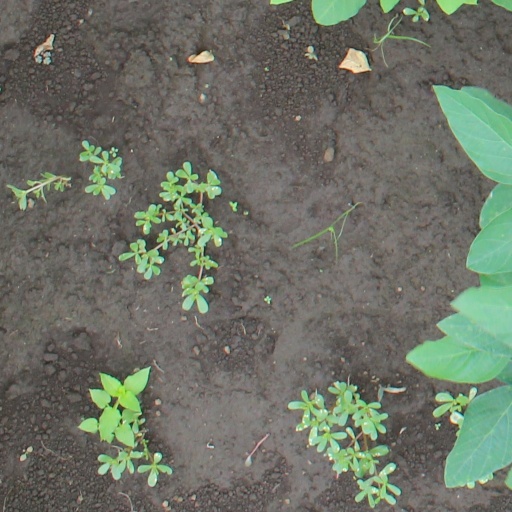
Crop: soybean